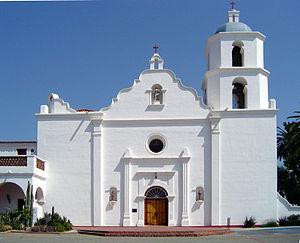
Cet article présente le guide des épisodes de la première saison de la série télévisée Zorro.